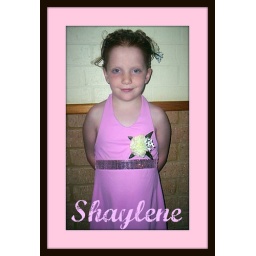
Shaylene as flower girl for Kelly's wedding back in 2006.